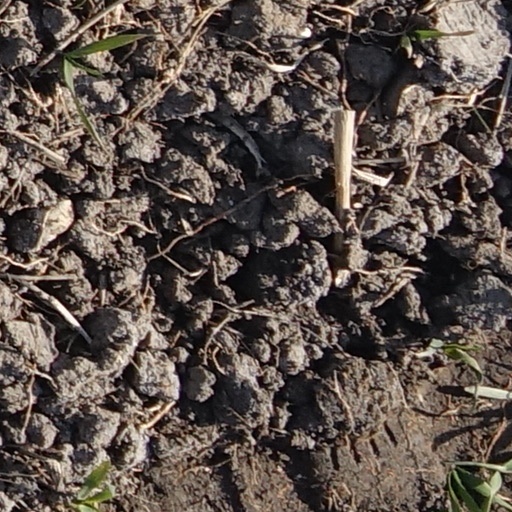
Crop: wheat